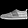
Label: Sneaker